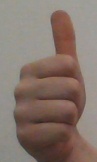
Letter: aleff